Ursus C-45

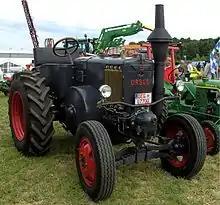
C-45

The Ursus C-45 and C-451 was a popular Polish model of tractor. It was manufactured from 1947 to 1959 by the Ursus Factory in Warsaw, and from 1960 to 1965 by Zakłady Mechaniczne in Gorzów Wielkopolski.